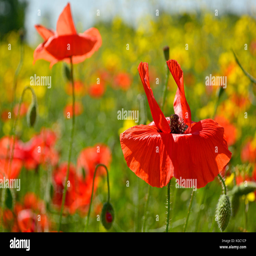
wild red poppies growing in a field of rapeseed in may